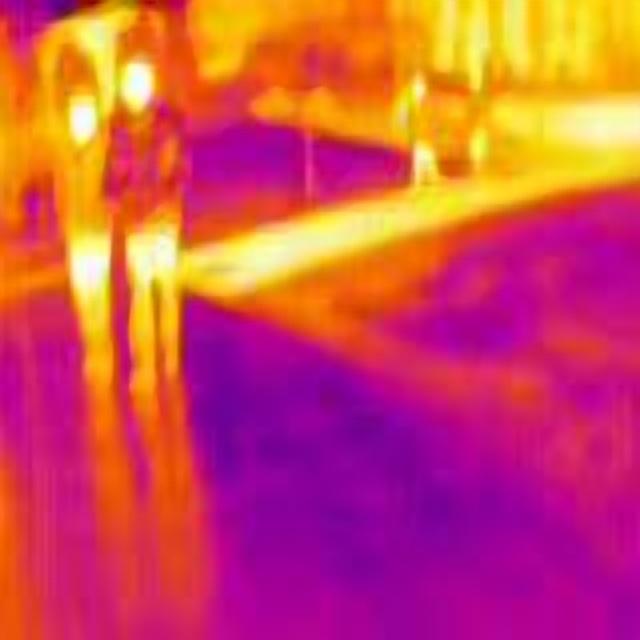
Detected objects:
label: person
label: person
label: person
label: person